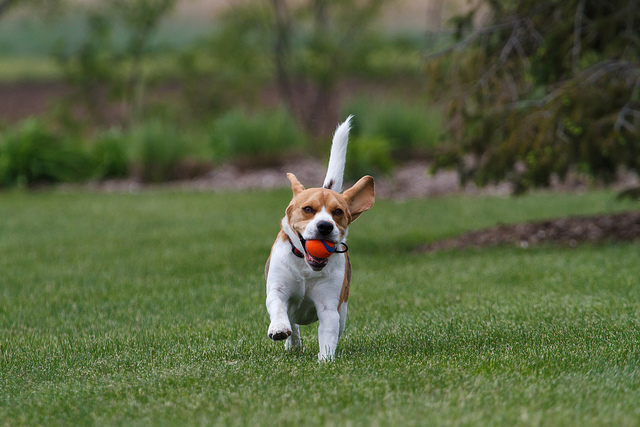
con chó đang ngậm quả bóng trong mõm và chạy trong vườn